Shavasana

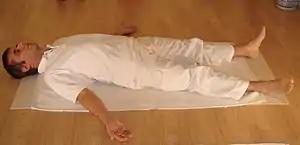
Shavasana

Shavasana, Corpse Pose, or Mritasana, is an asana in hatha yoga and modern yoga as exercise, often used for relaxation at the end of a session. It is the usual pose for the practice of yoga nidra meditation, and is an important pose in Restorative Yoga.